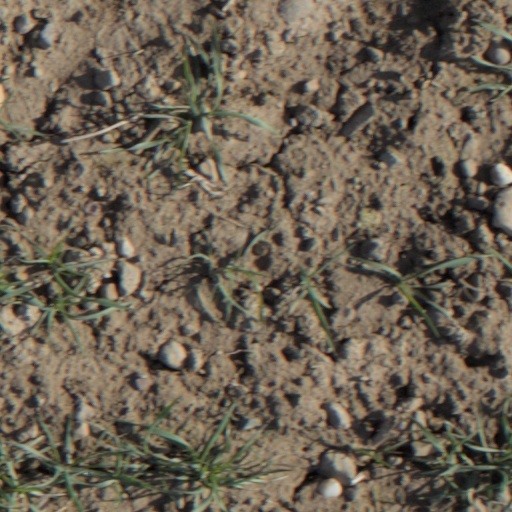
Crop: wheat